2018 Consumers Energy 400

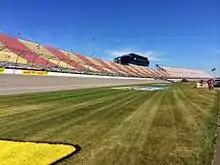
Michigan International Speedway

Michigan International Speedway (MIS) is a moderate-banked D-shaped speedway located off U.S. Highway 12 on more than approximately south of the village of Brooklyn, in the scenic Irish Hills area of southeastern Michigan. The track is used primarily for NASCAR events. It is sometimes known as a "sister track" to Texas World Speedway, and was used as the basis of Auto Club Speedway. The track is owned by International Speedway Corporation (ISC). Michigan International Speedway is recognized as one of motorsports' premier facilities because of its wide racing surface and high banking (by open-wheel standards; the 18-degree banking is modest by stock car standards). Michigan is the fastest track in NASCAR due to its wide, sweeping corners and long straightaways; typical qualifying speeds are in excess of and corner entry speeds are anywhere from after the 2012 repaving of the track.